Ivy wearing a fall, Boston

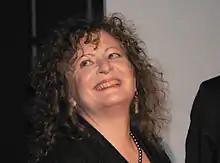
Nan Goldin in 2009

Goldin started taking black-and-white photographs as a teenager in Boston, before she moved to New York City in 1978. Goldin had no prior formal education in photography, and she was heavily influenced by fashion photography in French and "Vogue Italia", especially Guy Bourdin and Helmut Newton, Andy Warhol’s early films, Federico Fellini, and Larry Clark. Her celebratory black-and-white photographs of drag queens prefigure her later signature cibachrome work such as "The Ballad of Sexual Dependency".